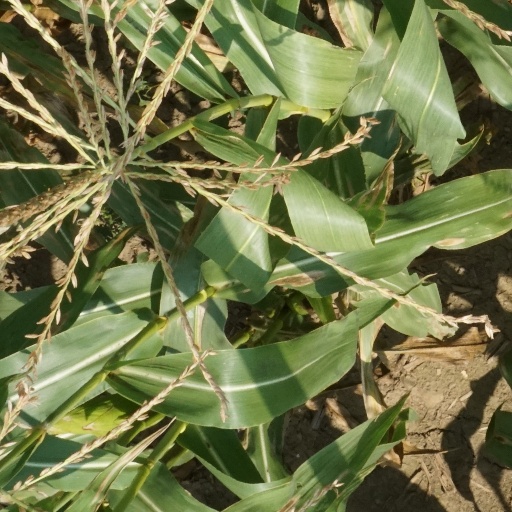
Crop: maize; corn